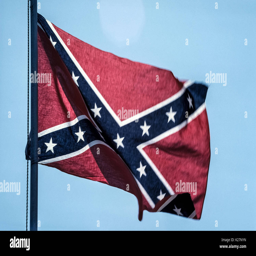
a flag currently flown to represent country is whipped by the wind on a flagpole